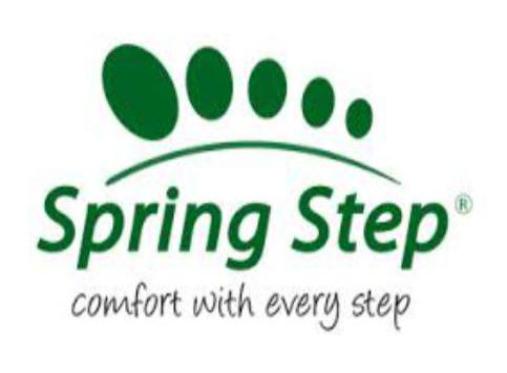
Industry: Clothes